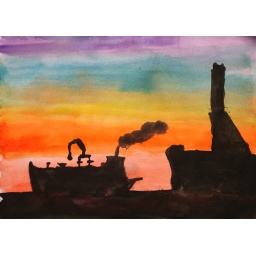
&amp;quot;Sunset in the harbor&amp;quot;, produced by Theo, 10 Nov 20087, water colors, offset paper